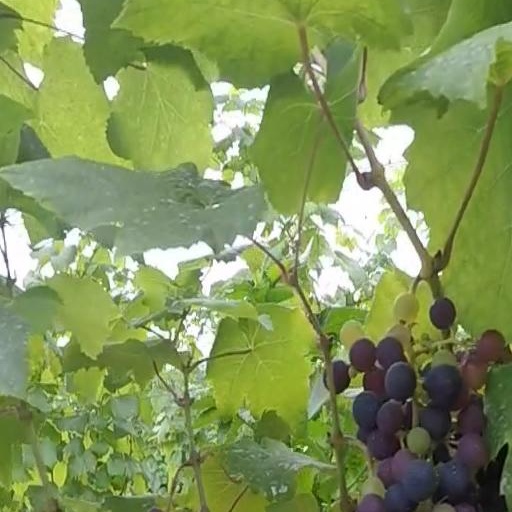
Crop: grape